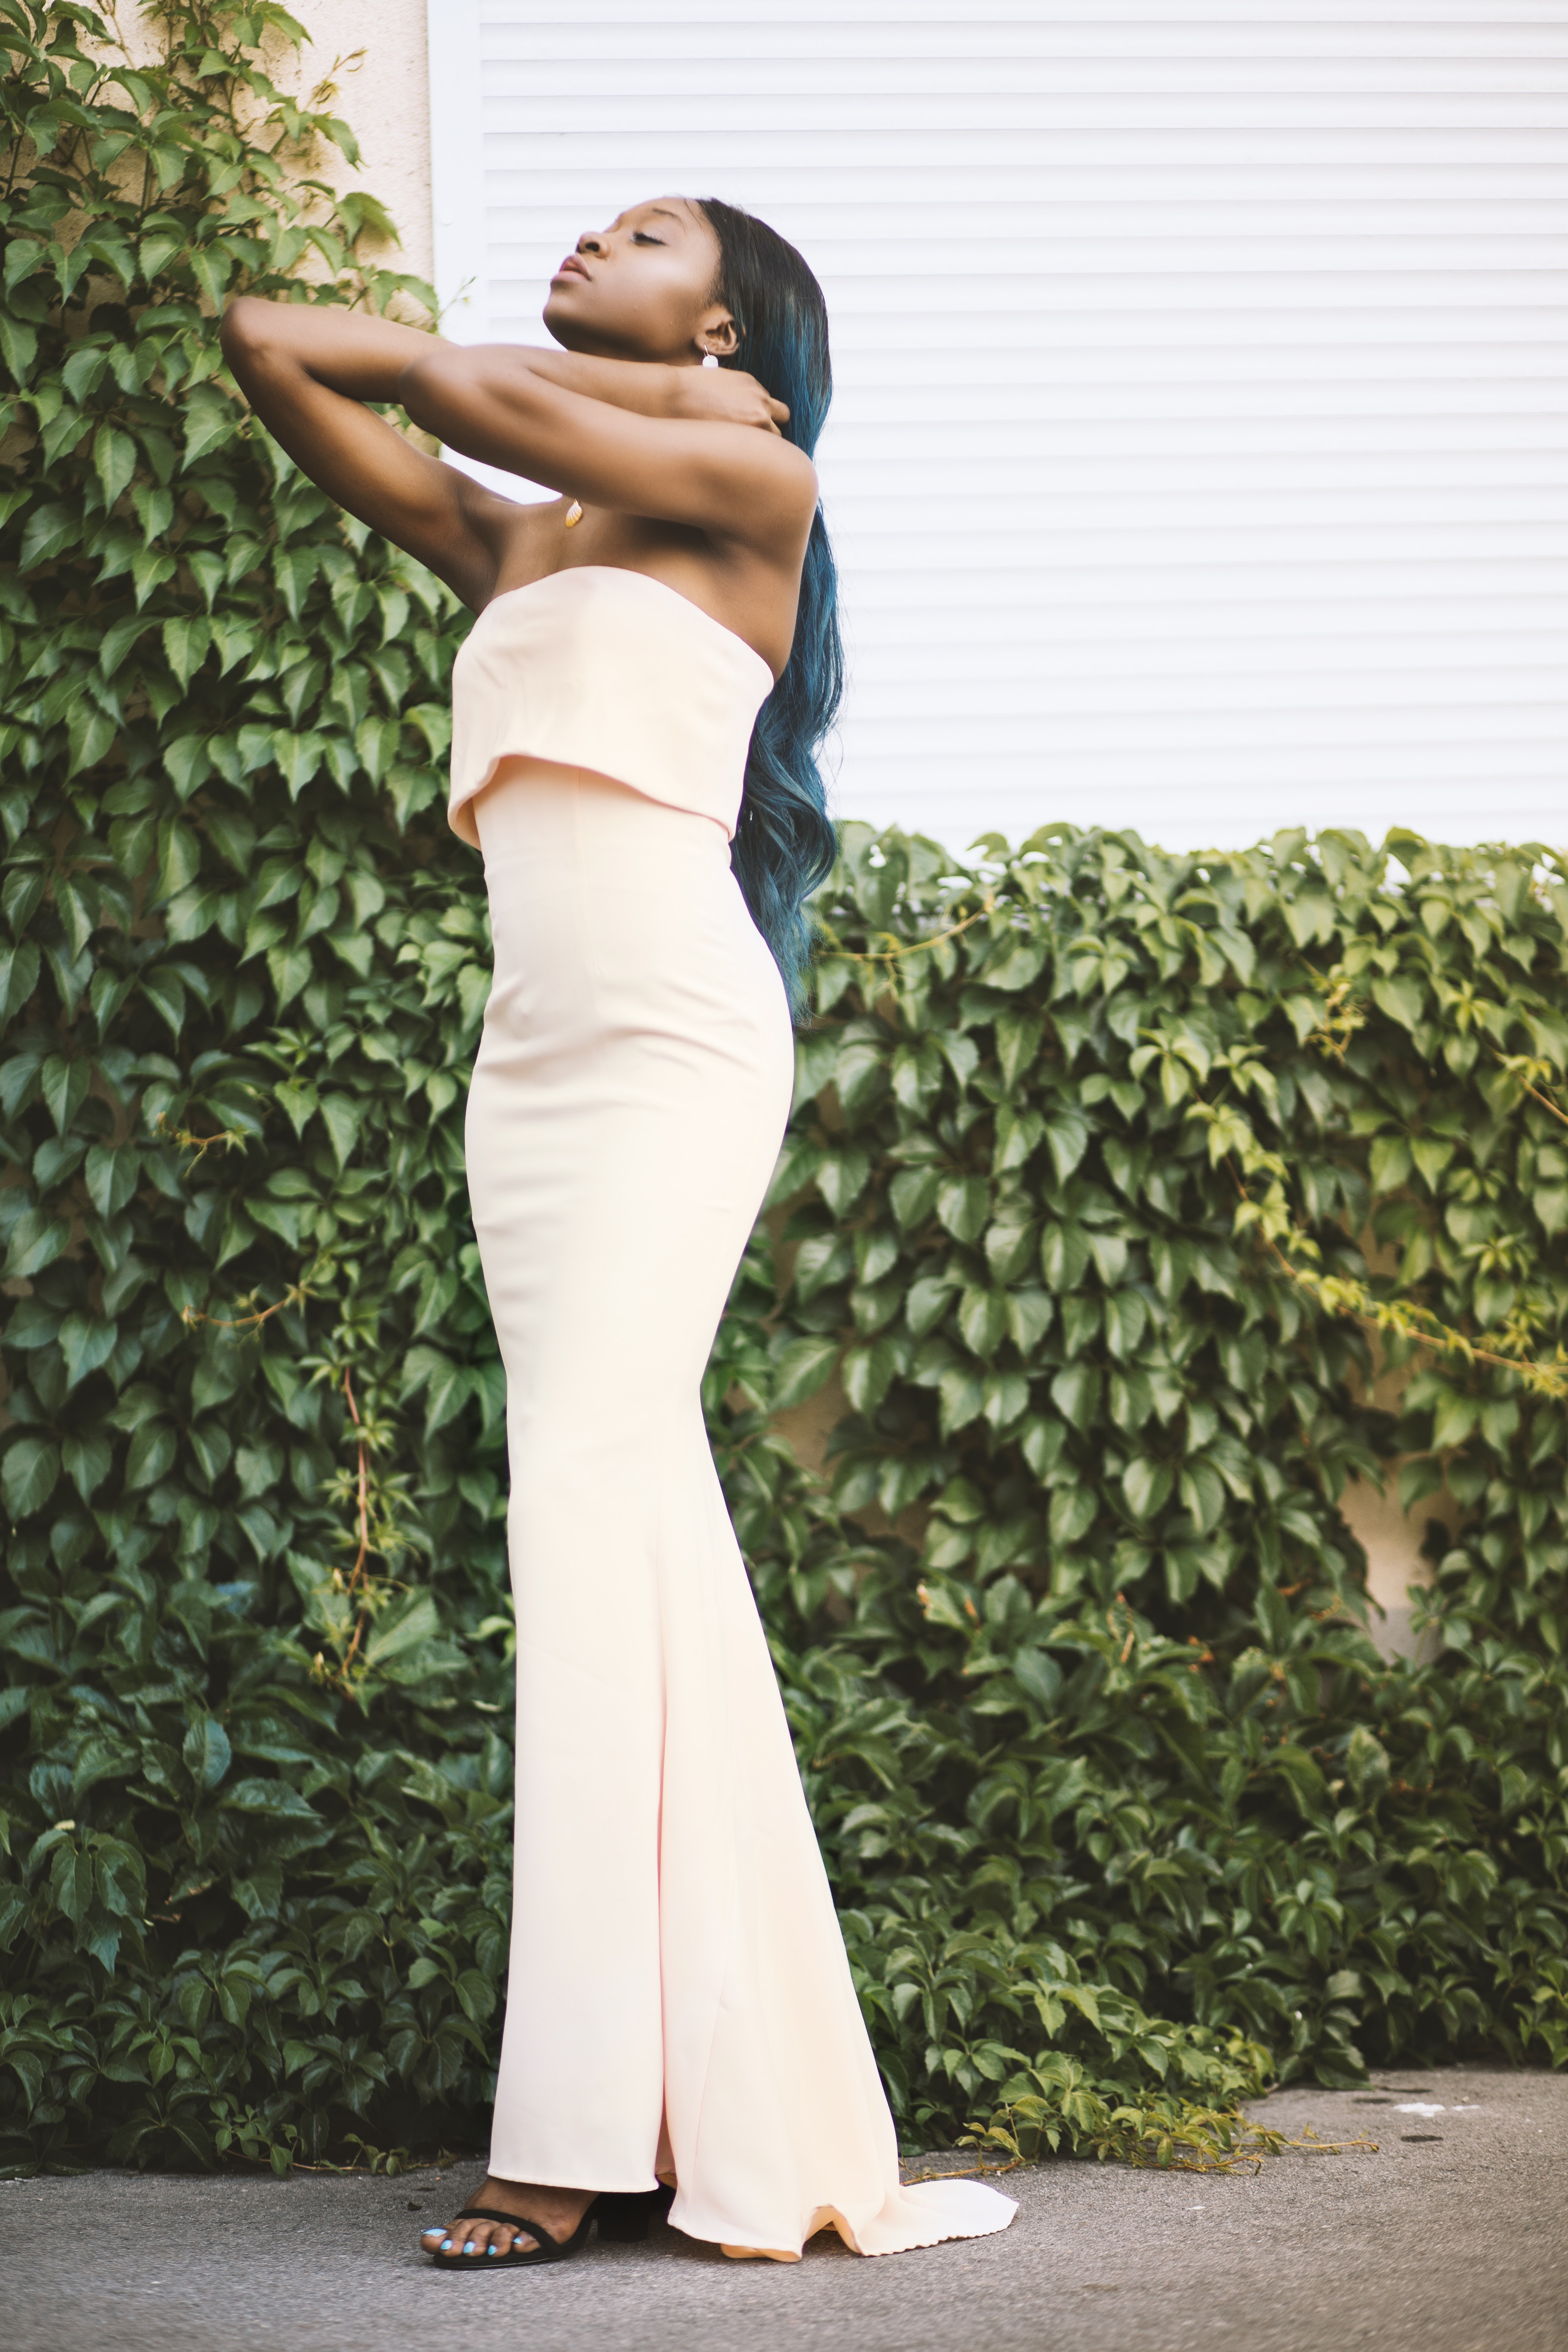
white, shoulder, photograph, green, clothing, beauty, skin, dress, standing, joint, fashion, arm, photo shoot, leg, photography, model, human body, waist, long hair, muscle, abdomen, gown, formal wear, trunk, fashion design, neck, crop top, trousers, style, hip